Joseph Chamberlain

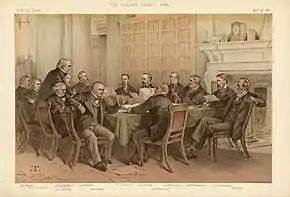
The Gladstone cabinet as depicted in "Vanity Fair", 27 November 1883

During debate on the 1884 County Franchise Bill, Chamberlain famously declared that Salisbury was "himself the spokesman of a class — a class to which he himself belongs — ." In response, Salisbury branded Chamberlain a "Sicilian bandit" and Stafford Northcote called him "Jack Cade". When Chamberlain suggested that he would march on London with thousands of Birmingham constituents to protest against the House of Lords' powers, Salisbury remarked that "Mr. Chamberlain will return from his adventure with a broken head if nothing worse."